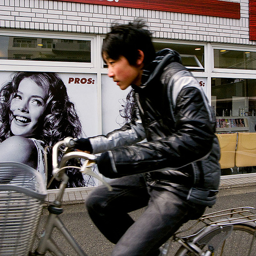
A man riding a bicycle with a basket by an advertisement.
this is a man riding a bike in the street
a man in a jacket is riding a bicycle
a person riding a bike down the street
a man that is riding a bike next to a building